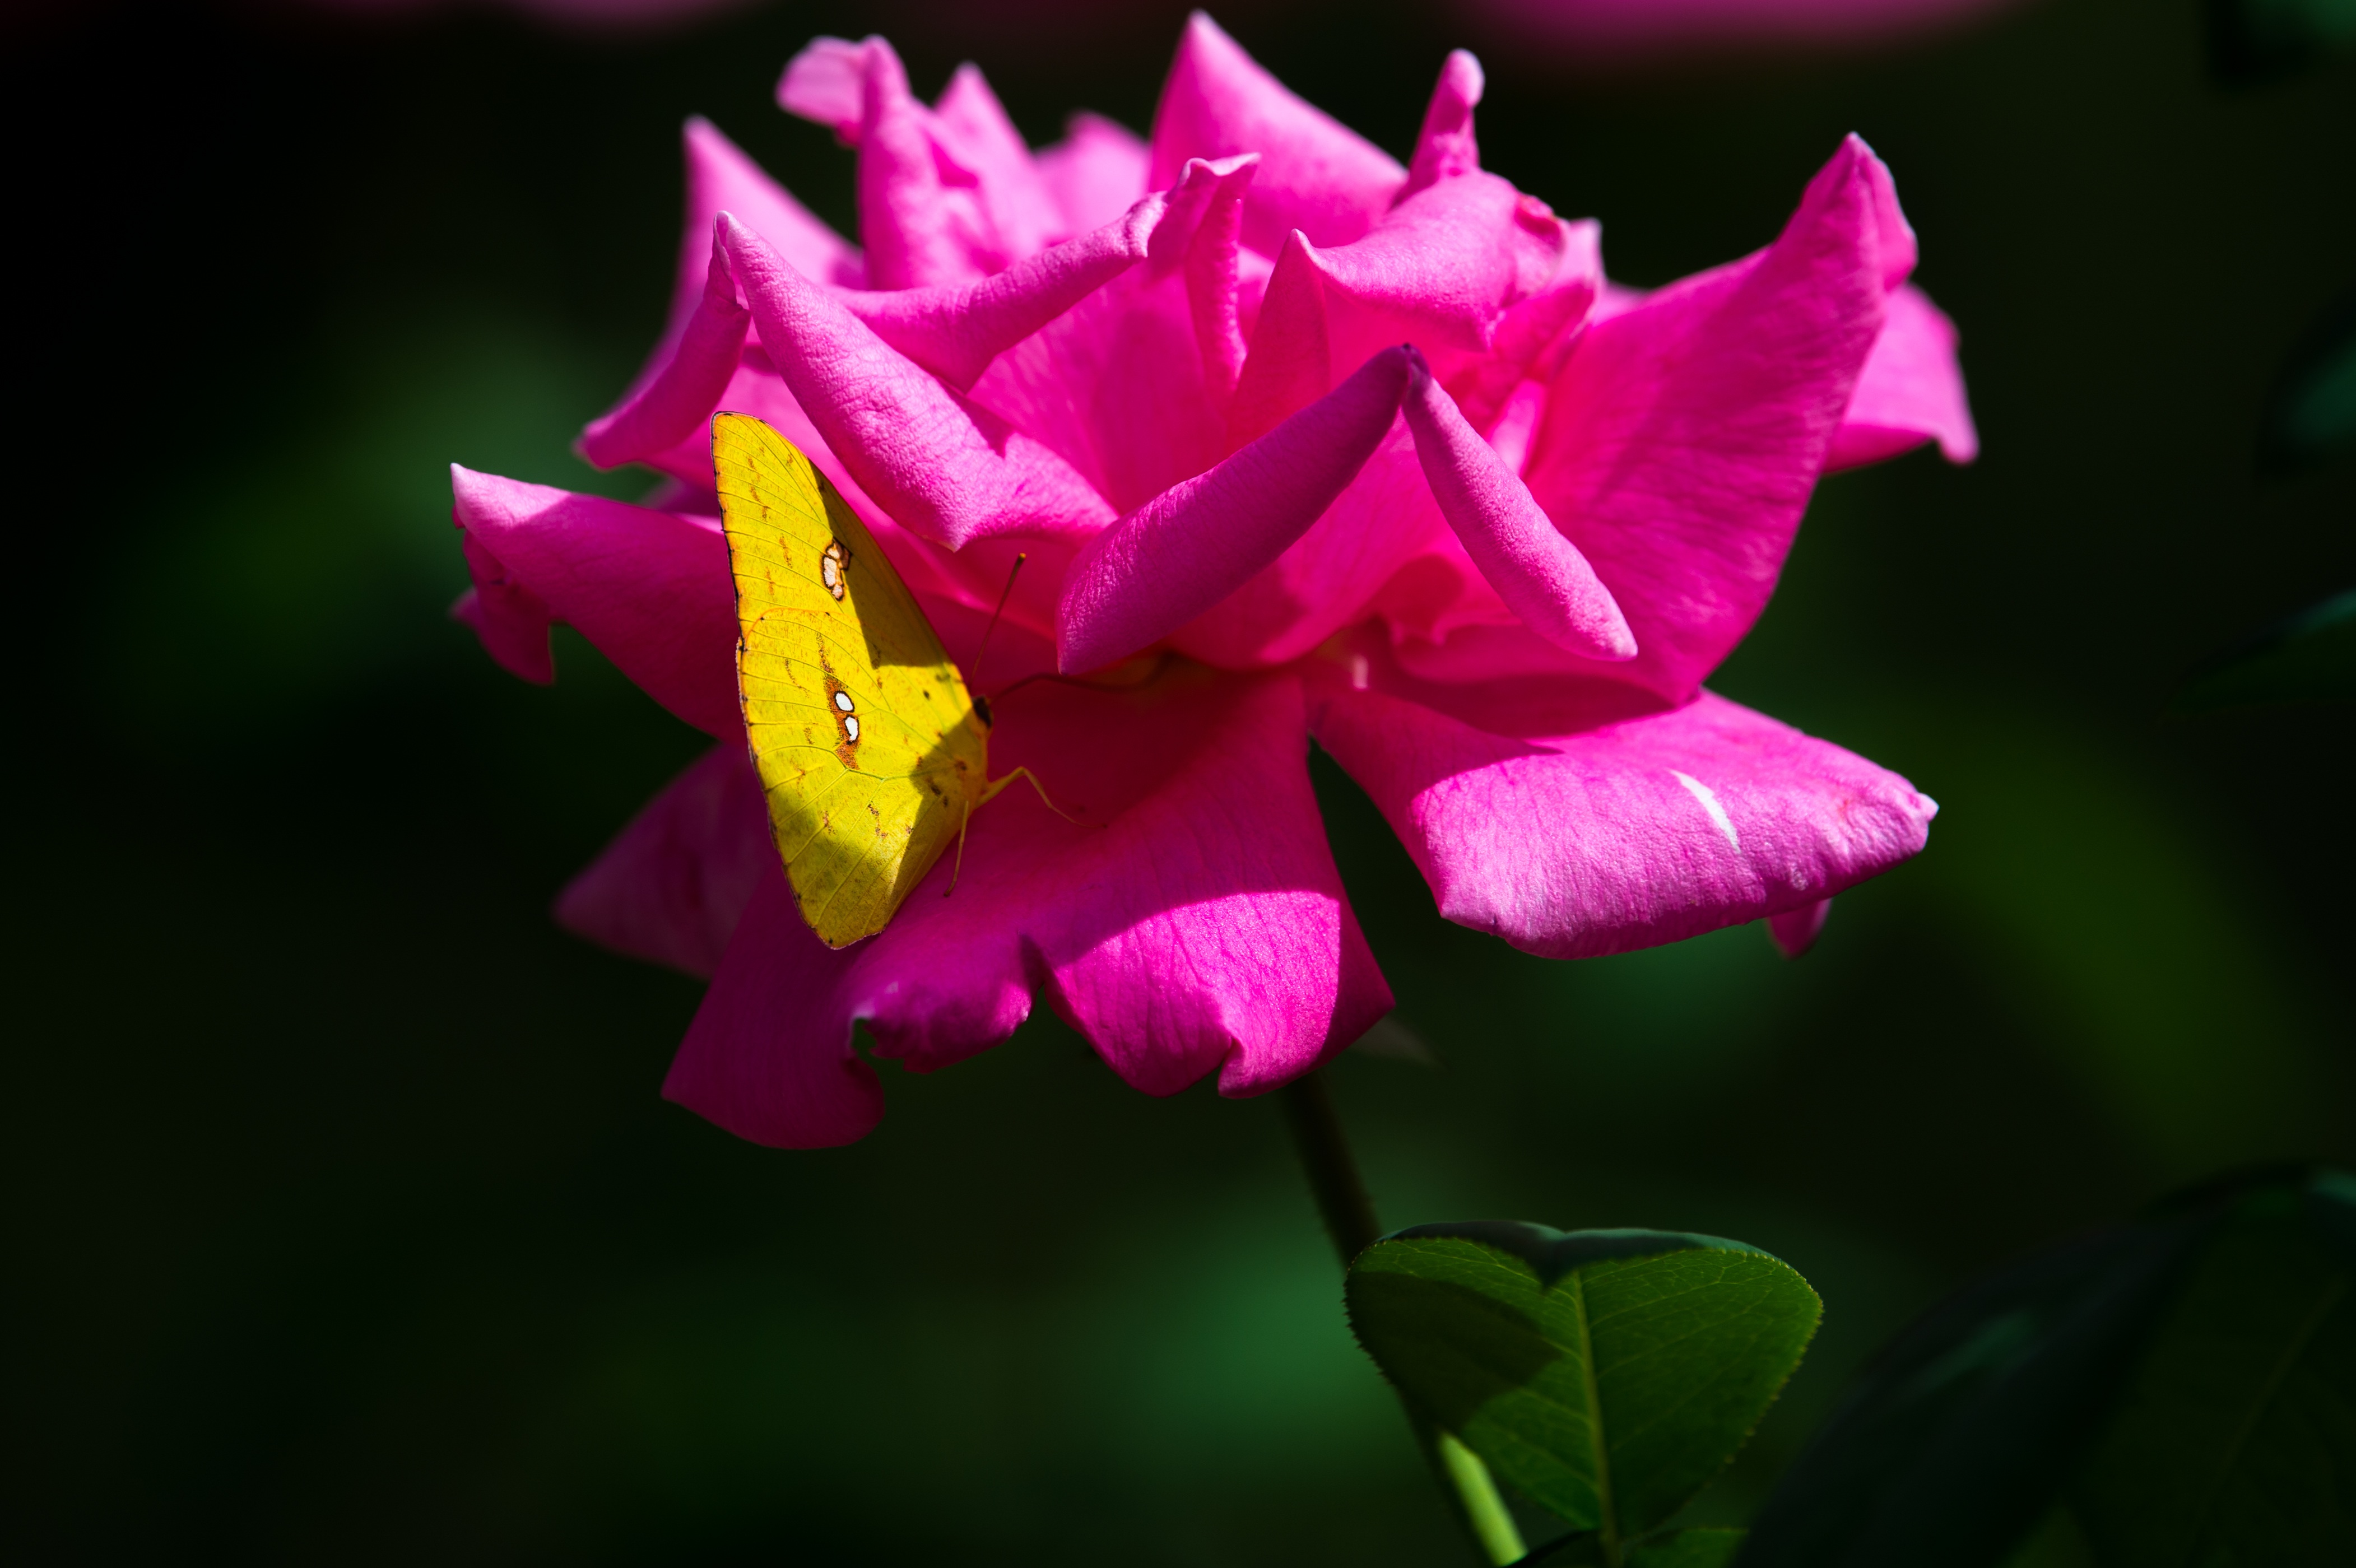
blossom, plant, photography, flower, petal, rose, pink, flora, macro photography, flowering plant, garden roses, rose family, plant stem, land plant